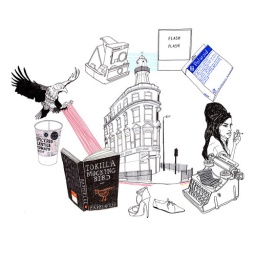
animal- eaglebook- to kill a mockingbirdfood- souppastime- photographypossession- old typewritermusic- amy winehouseshoes- shoesplace- building in kings cross